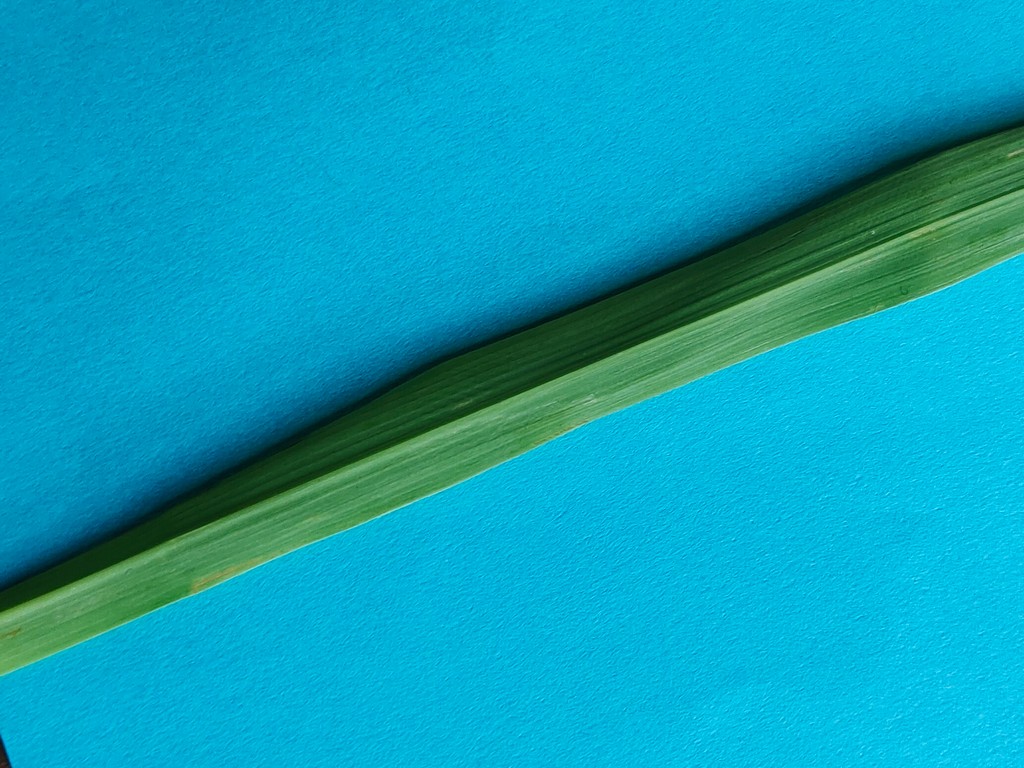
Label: Healthy